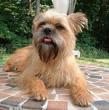
affenpinscher